Glen Perkins

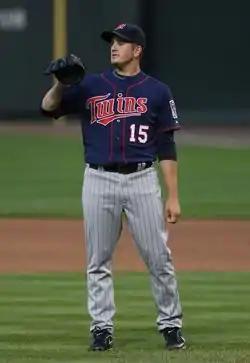
Perkins with the Minnesota Twins

Glen Weston Perkins (born March 2, 1983) is an American former professional baseball pitcher and a television analyst. He played his entire career in Major League Baseball (MLB) for the Minnesota Twins.